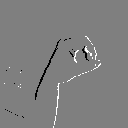
ASL letter: o